Jefferson Intermediate School

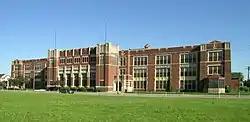

The Jefferson Intermediate School is a school building located at 938 Selden Street in Detroit, Michigan. It is also known as Jefferson Junior High School or Jefferson School. The school was listed on the National Register of Historic Places in 1997.